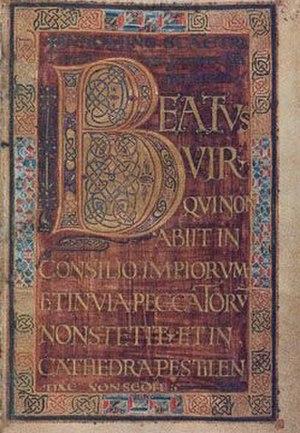
Le groupe d'Ada ou école de la cour de Charlemagne désigne un groupe de manuscrits enluminés carolingiens produit entre 780 et 814 dans l'entourage de l'empereur Charlemagne. Leur style a été défini par l'historien de l'art allemand Wilhelm Koelher.
On appelle enluminure carolingienne l’enluminure produite entre la fin du VIIIᵉ siècle et la fin du IXᵉ siècle dans l'empire carolingien. Alors que l'enluminure mérovingienne, qui la précède, est purement monacale, la carolingienne est issue des cours des rois francs ainsi que des résidences des évêques puissants. Le point de départ est l'école de la cour de Charlemagne au palais d'Aix-la-Chapelle, à qui l'on attribue les manuscrits du groupe d'Ada, la sœur de Charlemagne. Simultanément, et sans doute au même endroit, apparaît l'école du Palais, dont les artistes sont sous influence byzantine. Les codex de cette école sont aussi, du fait de leur style d'écriture, nommés groupe de l'Évangéliaire du couronnement de Vienne. Leurs particularités stylistiques font que ces deux écoles d'enluminure sont en contradiction directe avec les formes d'expression de l’Antiquité ; elles partagent la caractéristique de donner une clarté aux illustrations, ce qui n'est pas le cas précédemment. Après la mort de Charlemagne, le centre de l'enluminure émigre vers Reims, Tours et Metz.